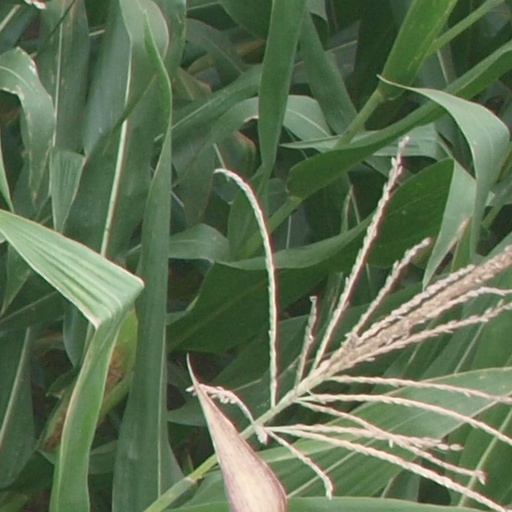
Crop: maize; corn